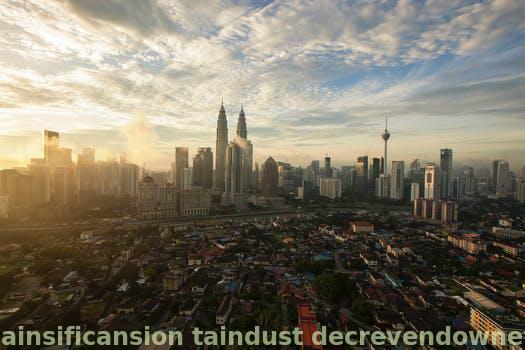
Label: Watermark